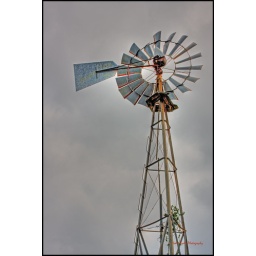
19th century version. Coming soon to an office building and WalMart near you.